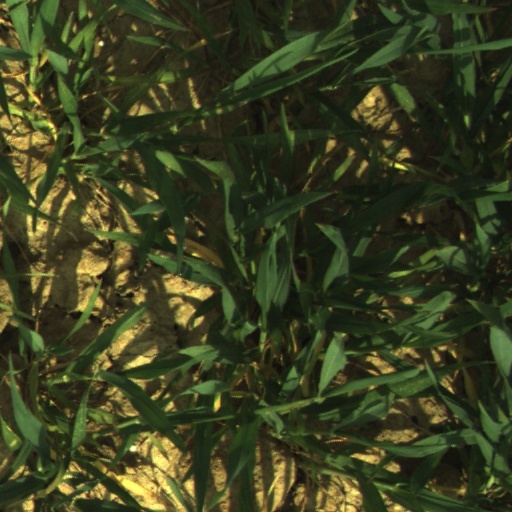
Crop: wheat